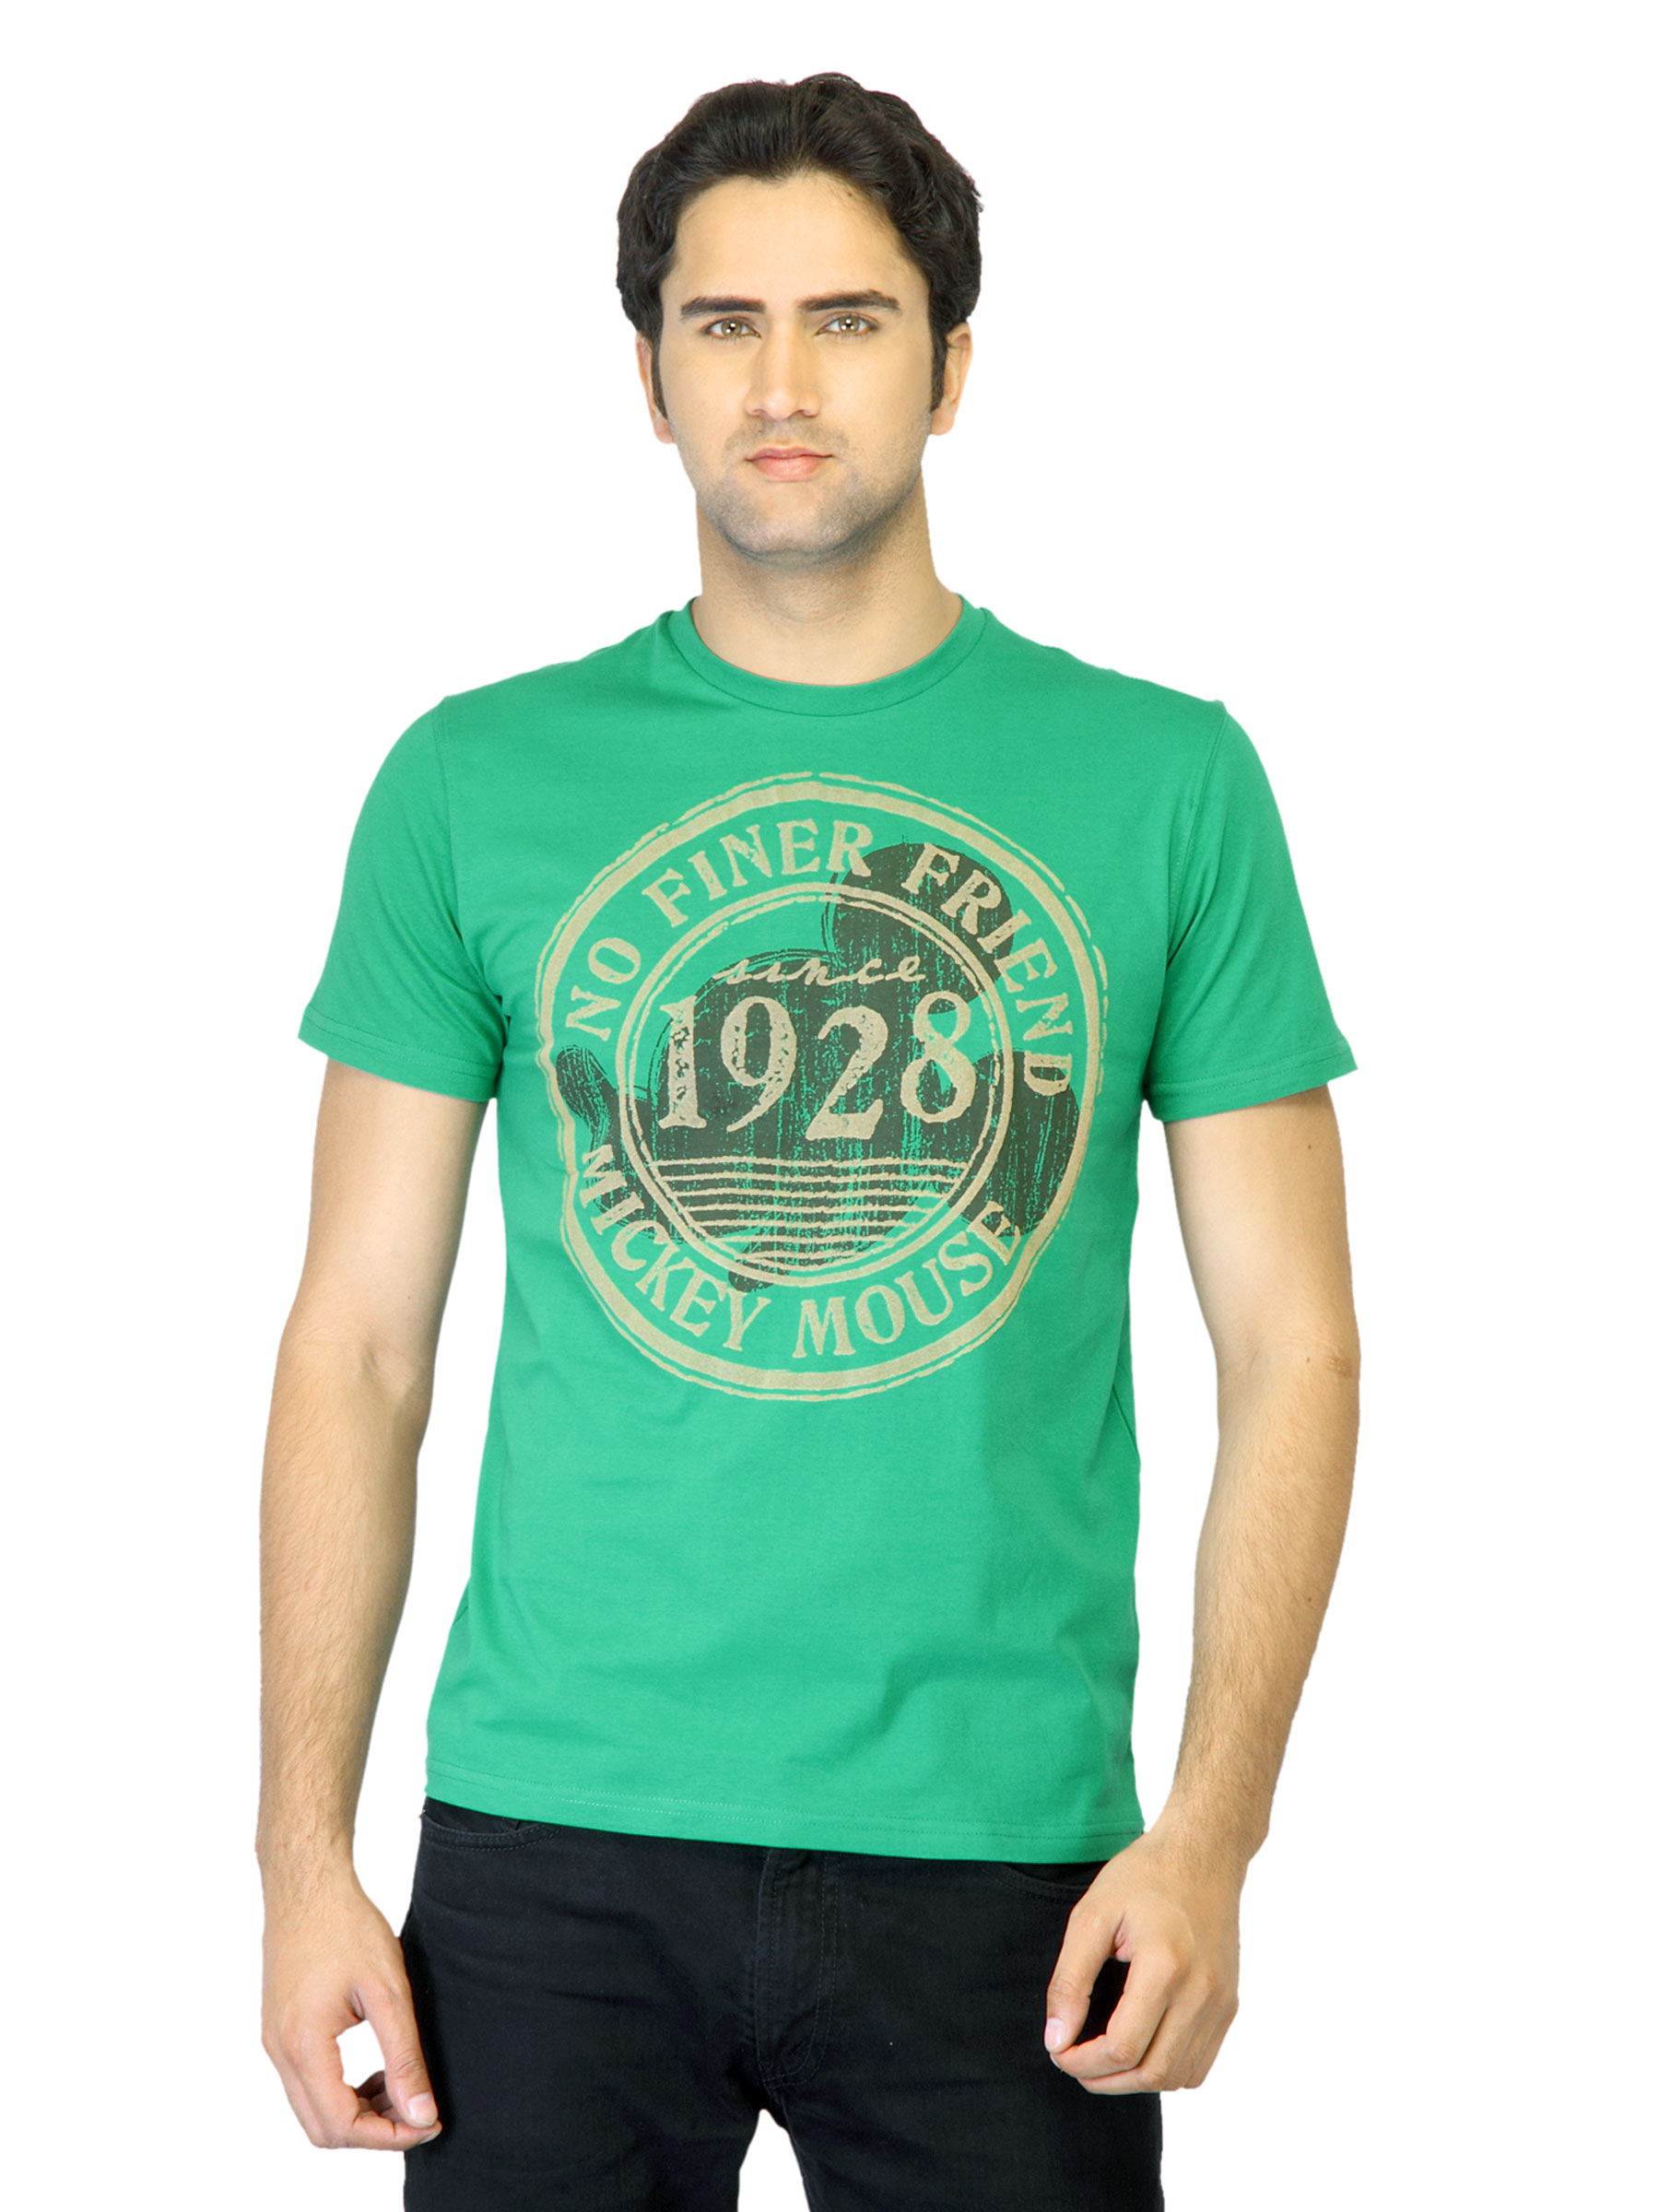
Disney Men Green Printed T-shirt
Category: Apparel / Topwear / Tshirts
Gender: Men
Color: Green
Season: Summer 2012
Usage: Casual